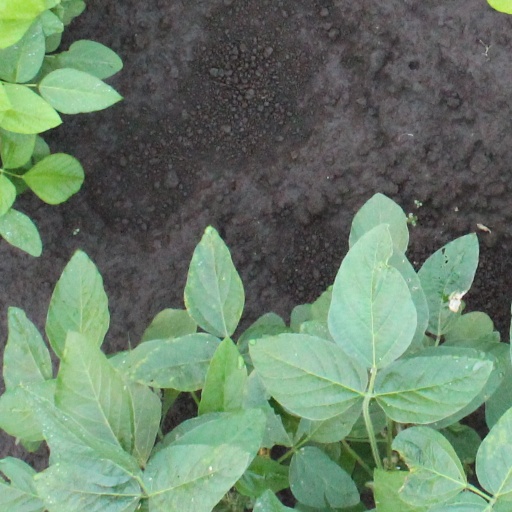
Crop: soybean